Grace Cunard

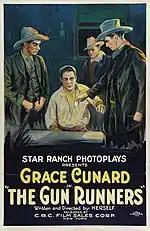
"The Gun Runners" (1921)

Cunard's work as an actor, writer, and director did not cease after her collaboration with Ford ended. She starred in "Hell's Crater", an elaborate five-reel Western written and directed by W. B. Pearson and filmed on location in Death Valley National Park. Released by Universal in early 1918, "Hell's Crater" was heavily promoted in trade publications. The next year she returned to acting in a serial format, "supporting" Elmo Lincoln in 18 episodes of "Elmo the Mighty" During 1920 and 1921, she had opportunities working with Marion H. Kohn Productions of San Francisco to once again use the full range of her talents in a series of two-reel Westerns. She wrote, directed, and starred in "The Man Hater" (1920); directed and starred in "Gasoline Buckaroo" (1920) and "A Daughter of The Law" (1921); wrote and starred in "The Gun Runners" (1921); and co-wrote, directed and co-starred with Cole Hebert in "Her Western Adventure" (1921). After she co-starred in "The Last Man on Earth" and "The Elk's Tooth" in 1924, she was cast in fewer and fewer primary roles and was relegated to playing secondary characters for the remainder of the decade.